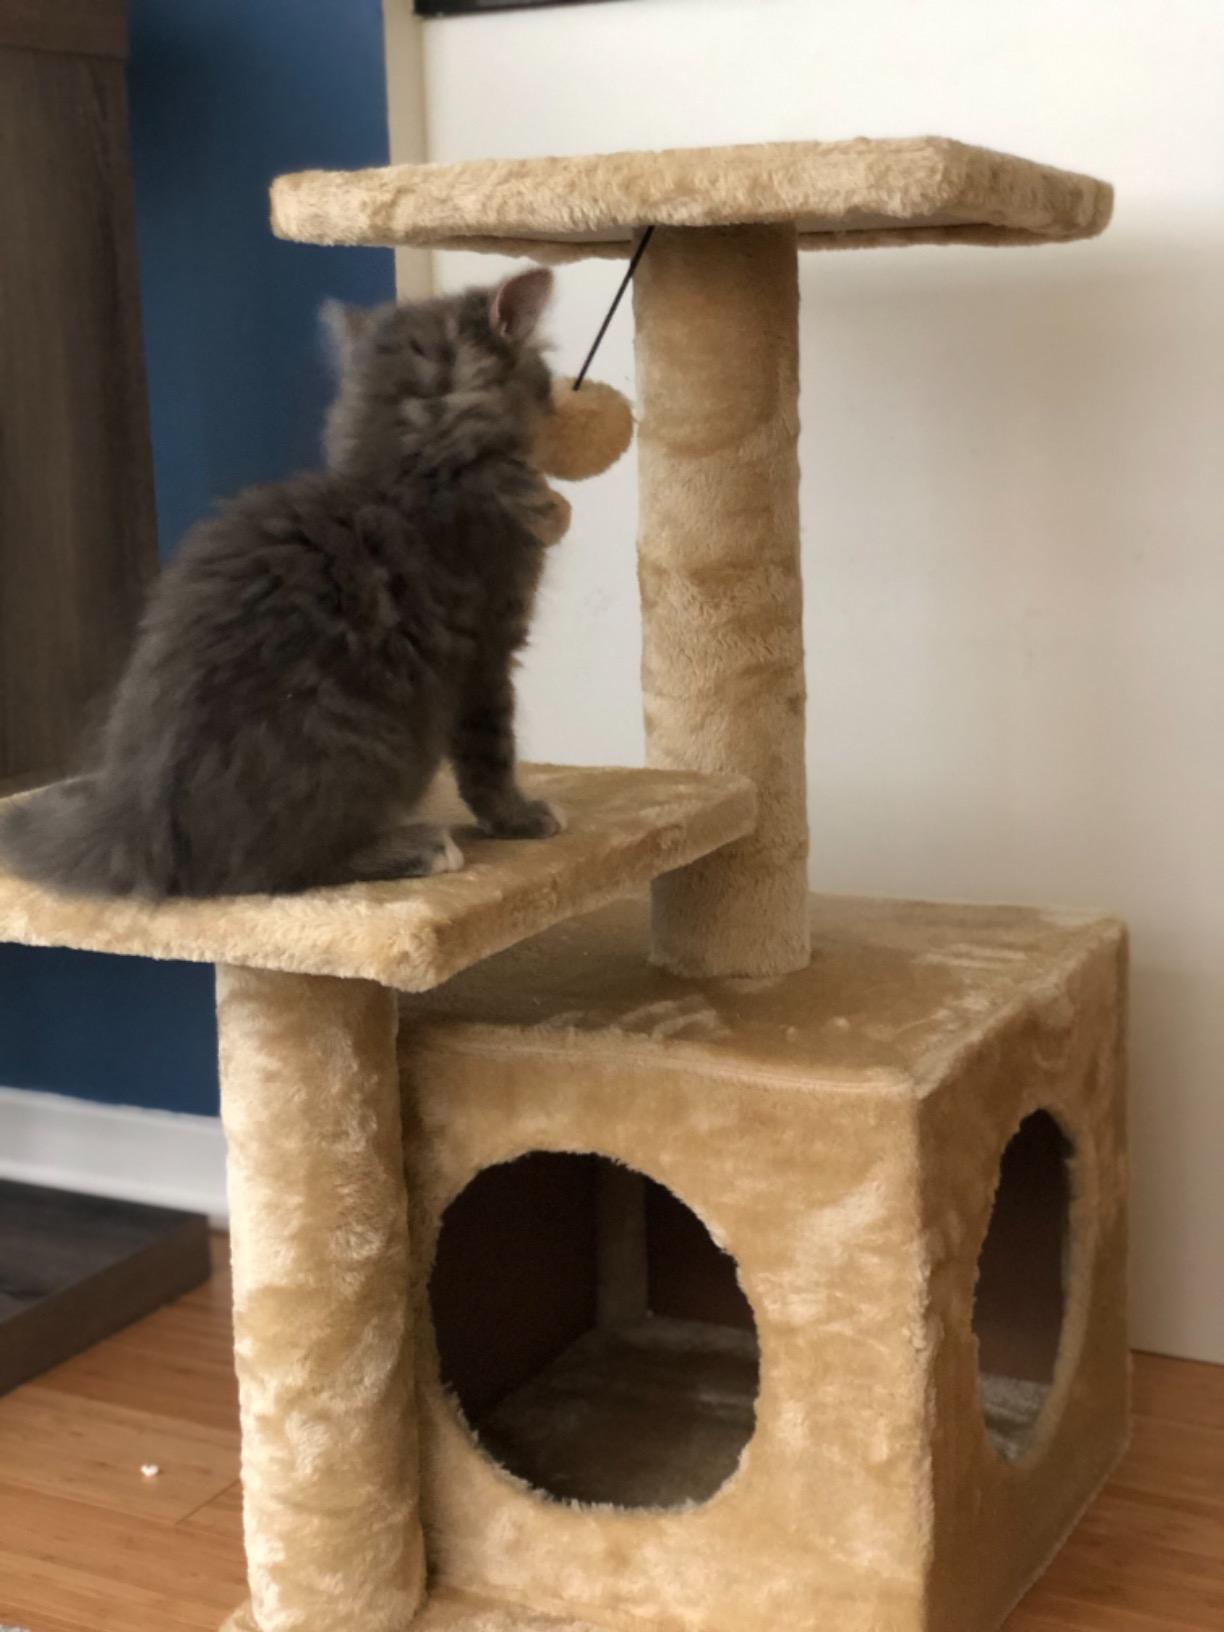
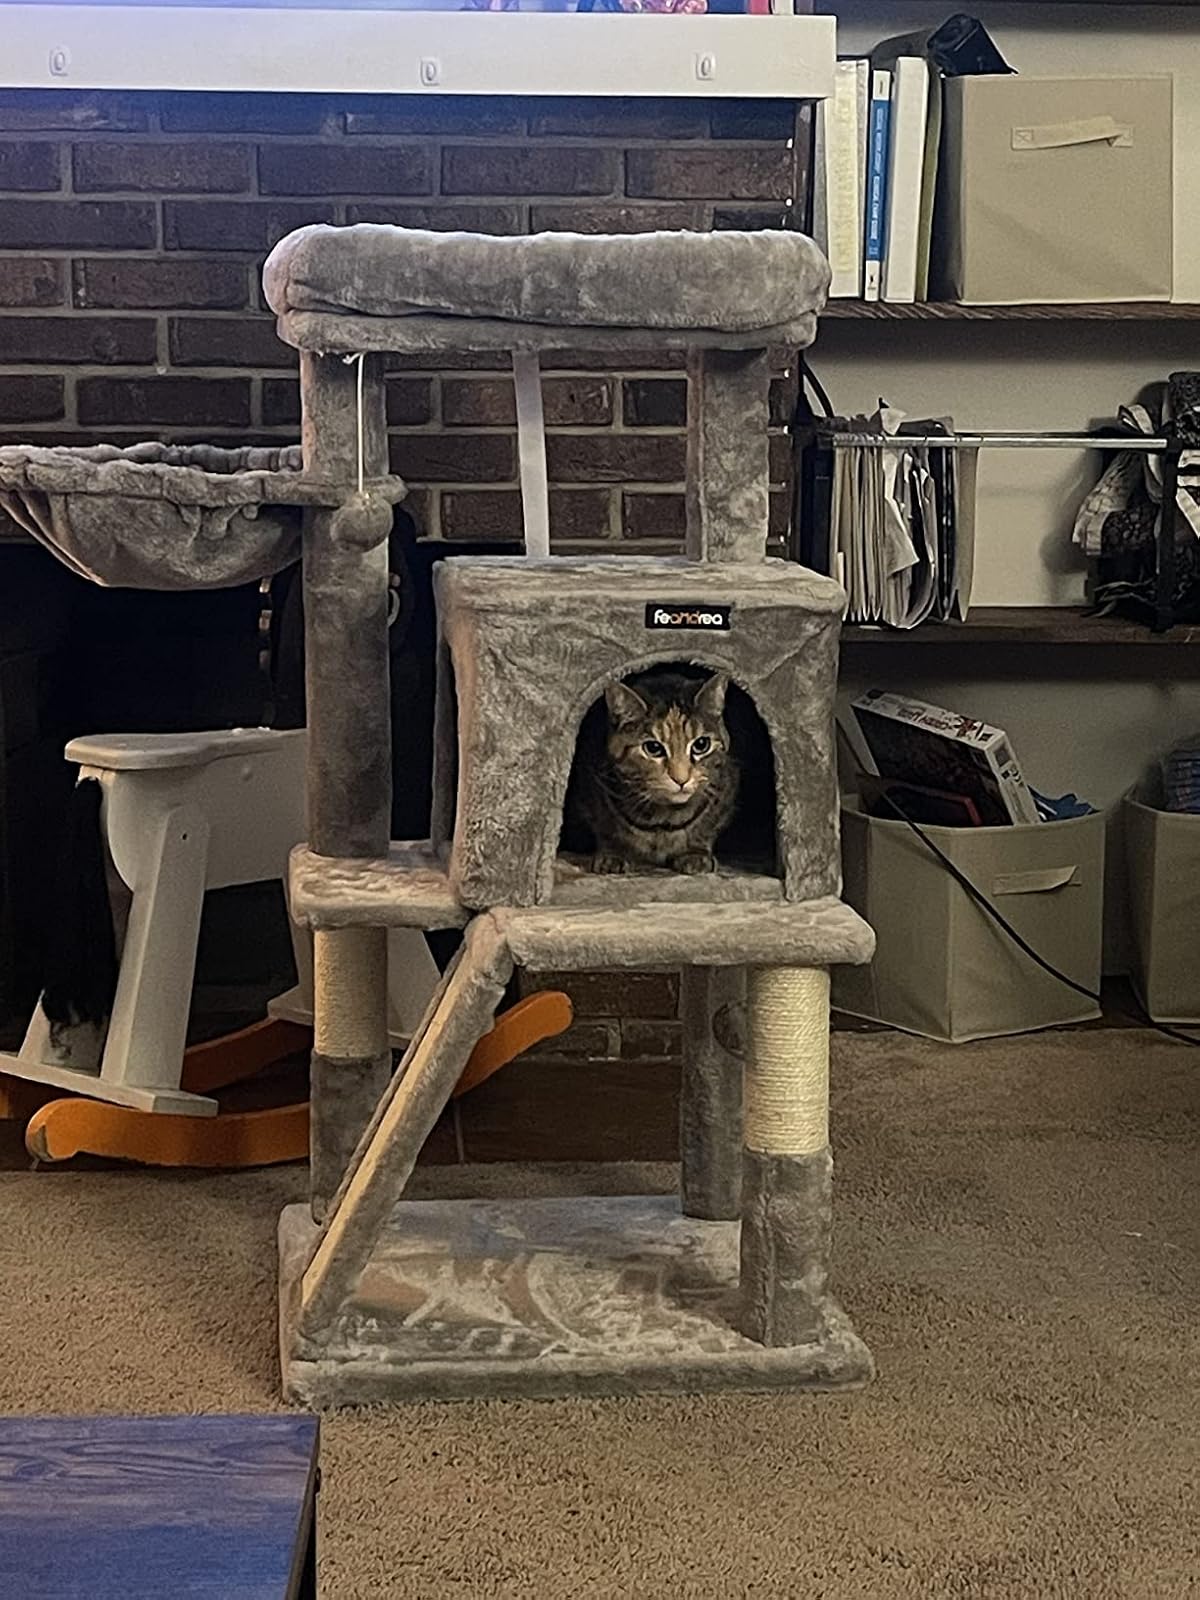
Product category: items_cat tree
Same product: no